Mr. Turner

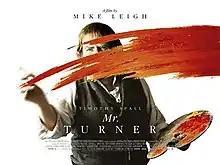
Theatrical film poster

Mr. Turner is a 2014 biographical drama film based on the last 25 years of the life of artist J. M. W. Turner (1775–1851). Written and directed by Mike Leigh, the film stars Timothy Spall in the title role, with Dorothy Atkinson, Paul Jesson, Marion Bailey, Lesley Manville, and Martin Savage. Leigh called Turner "a great artist: a radical, revolutionary painter", and said, "I felt there was scope for a film examining the tension between this very mortal, flawed individual, and the epic work, the spiritual way he had of distilling the world".